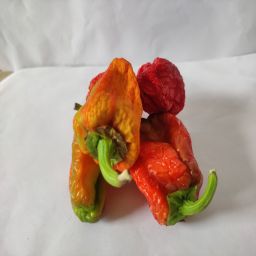
Crop: Bell Pepper
Quality: Dried